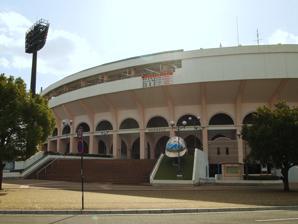
Building: Nagasaki Baseball Stadium
Country: Japan
Year built: 1997
Nagasaki Baseball Stadium Nagasaki Big N Stadium Location 2-5 Matsuyama-machi, Nagasaki Japan Coordinates 32°46′36.38″N 129°51′38.10″E / 32.7767722°N 129.8605833°E / 32.7767722; 129.8605833 Owner Nagasaki prefecture Operator Nagasaki Prefecture Athletic Association Group Capacity 25,000 Field size Left & Right field: 325. ft (99.1m) Center field: 400 ft (122 m) Acreage 2,200 Surface artificial turf Scoreboard Yes Construction Opened July 26, 1997 ( 1997-07-26 ) Construction cost 7.2 billion JPY Tenants Nagasaki Saints (2008 - 09) Website www .pref .nagasaki .jp /nsfinder /yakyu /ya _main .html Nagasaki Baseball Stadium ( 長崎県営野球場 , Nagasaki Ken'ei Yakyūjō , Nagasaki Big N Stadium) is a baseball stadium in the city of Nagasaki , Japan . The stadium was built in 1997 and has an all-seated capacity of 25,000. The Nagasaki Saints played some home games there. It is located about 320m from the epicenter of the nuclear bombing of Nagasaki . References